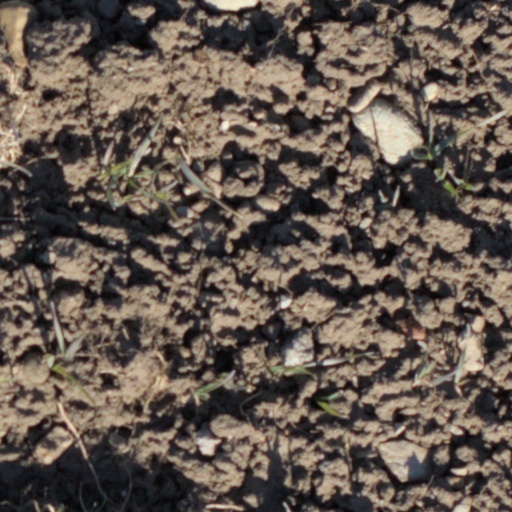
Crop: wheat